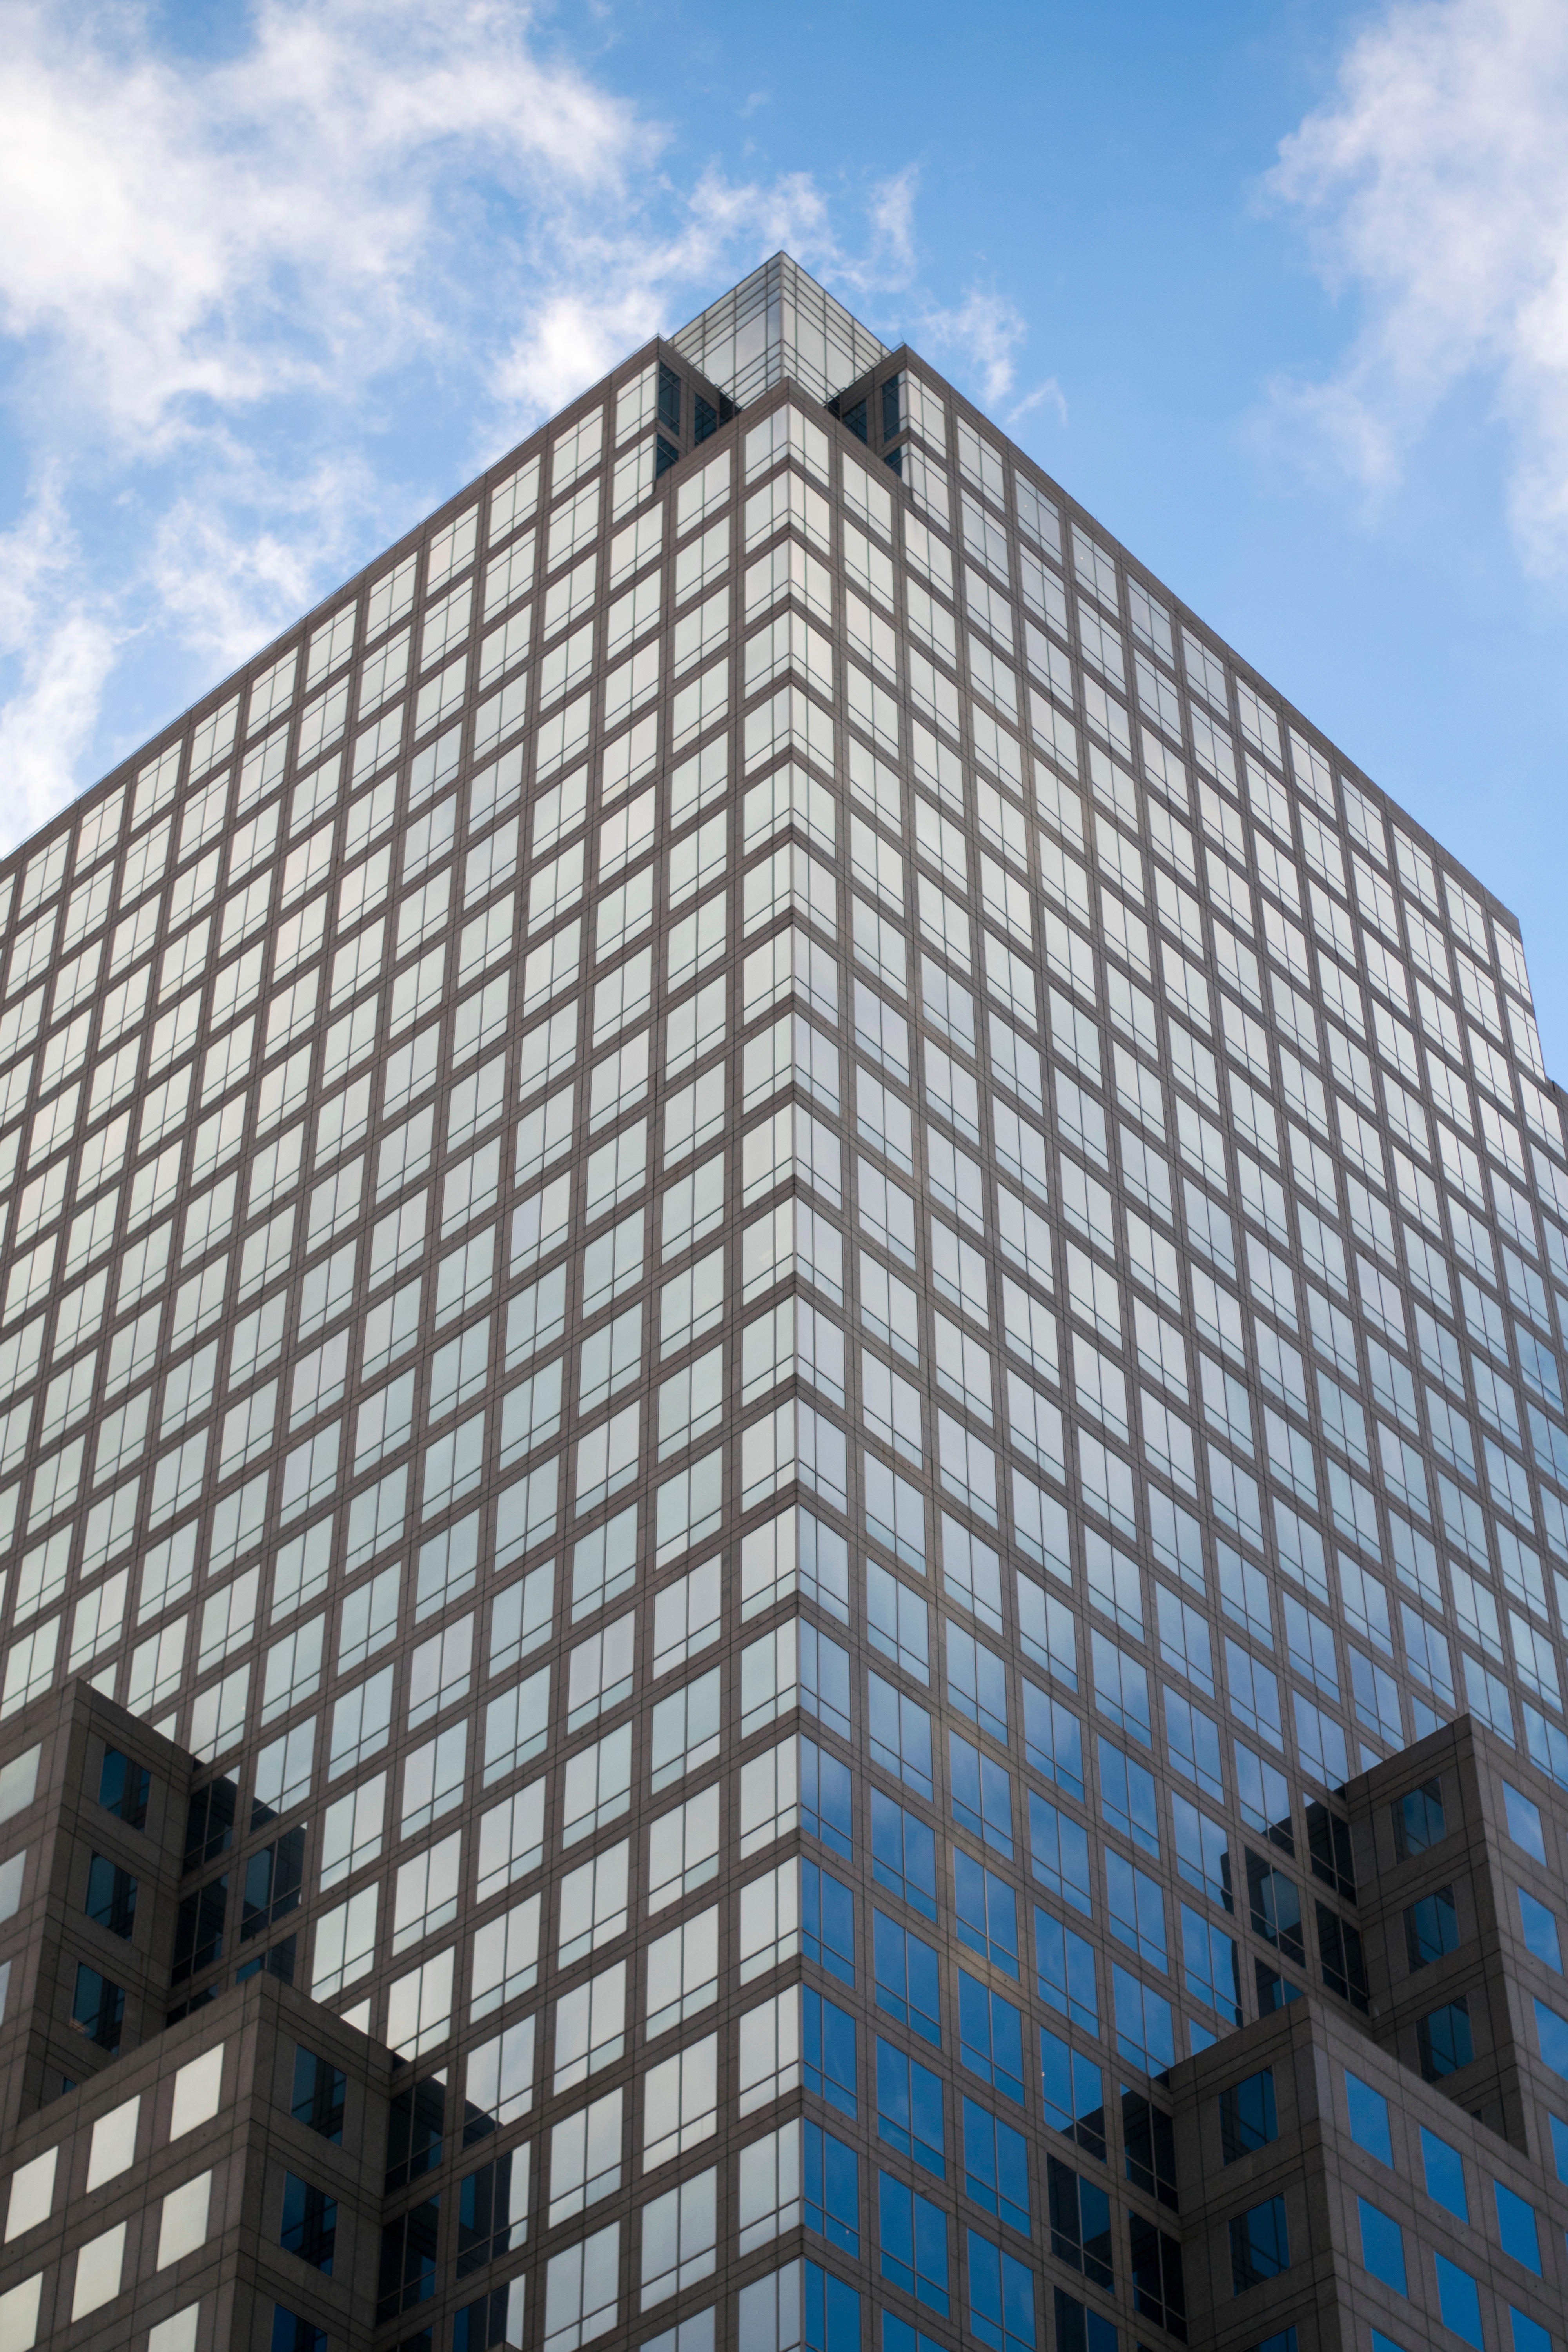
architecture, building, skyscraper, tower, facade, professional, tower block, commercial building, headquarters, brutalist architecture